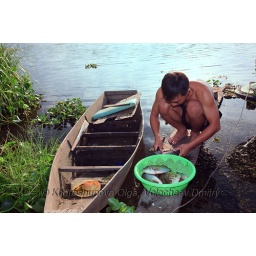
angler fish cleaners caught in the crocodile lake for dinner